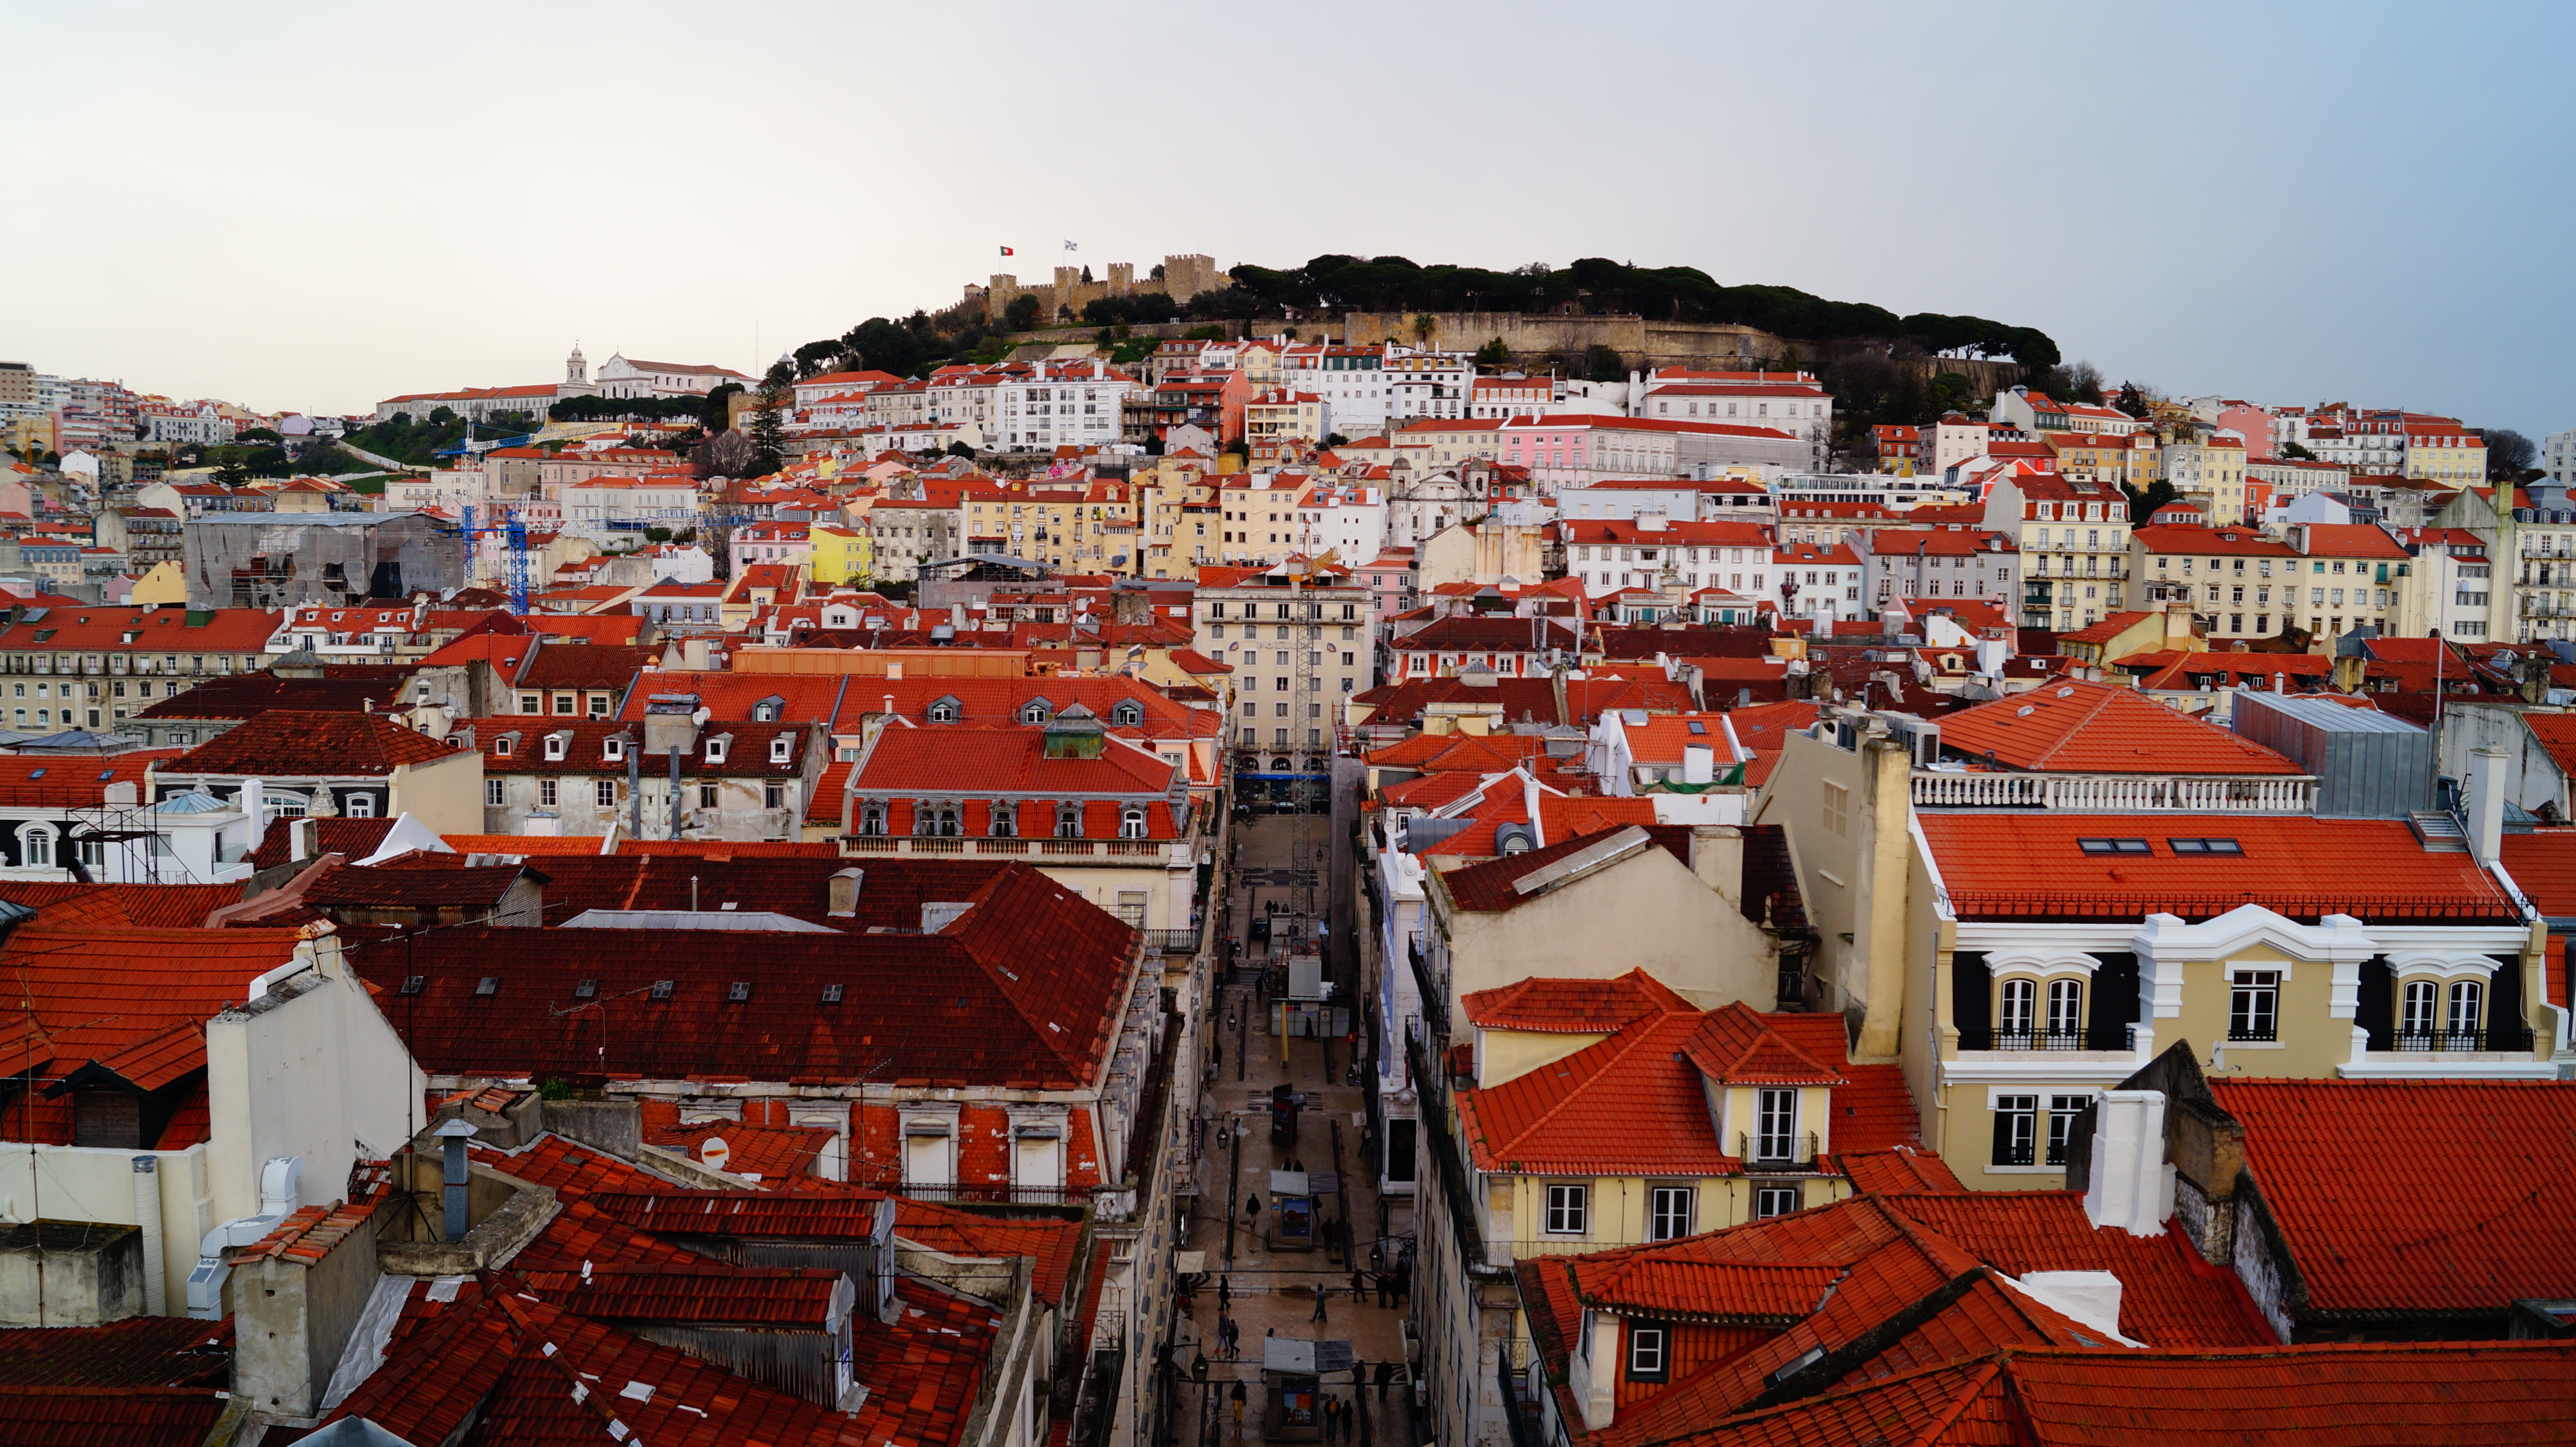
beach, landscape, horizon, light, sunset, town, view, building, city, cityscape, summer, vacation, travel, evening, red, plaza, movement, history, lisbon, urban area, human settlement, potugal